Holy Wisdom

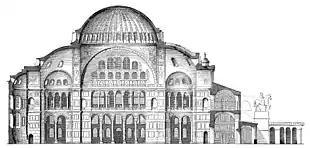
Reconstruction of the Hagia Sophia basilica of Constantinople

The identification of Christ with God's Wisdom is ancient, and was explicitly stated by the early Church Fathers, including Justin Martyr and Origen. The clearest form of the identification of Divine Wisdom with Christ comes in 1 Corinthians 1:17–2:13. There is a minor position among the Church Fathers which held that Wisdom is identical not to Christ but to the Holy Spirit. This was advanced by Theophilus of Antioch (d. 180) and by Irenaeus of Lyons (d. 202/3).